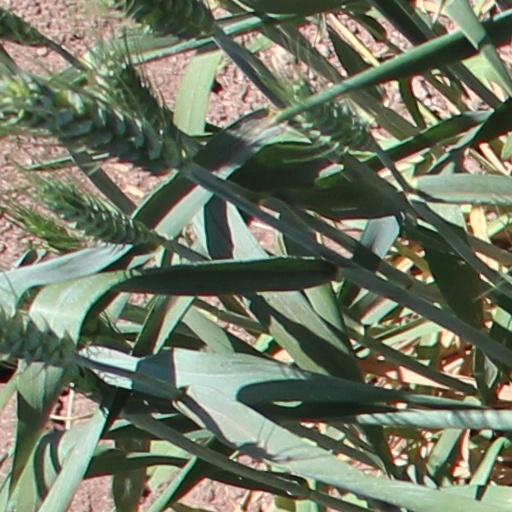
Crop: wheat